Salgaocar FC

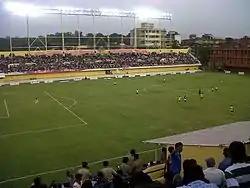
Tilak Maidan Stadium on a matchday

Salgaocar started the 2011–12 I-League as the defending champion. But they had a rather disappointing season where they finished their campaign at 6th position. Salgaocar started the 2012–13 campaign with Karim Bencherifa as their head coach. His one-year contract was terminated before the end of the year, due to poor performances and prolonged national team duties. But he left to take over the reins at Mohun Bagan after two games into the new season. He was replaced by David Booth, who had previously coached Mahindra United and Mumbai. More disappointments followed in the season as they were close to the drop at one time. They finished the season at 7th position. Salgaocar replaced Booth with Derrick Pereira who had been the coach of Pune FC for the past four seasons and had led them to two consecutive top-5 finishes in the I-League. Salgaocar started the 2013–14 I-League brightly and at one time led the table for six game weeks, but a rough patch of 8 games, which included four straight losses, derailed their campaign and saw them lose the title to Bengaluru FC. Salgaocar finished their campaign at third place, which was a marked improvement over their past two campaign finishes.